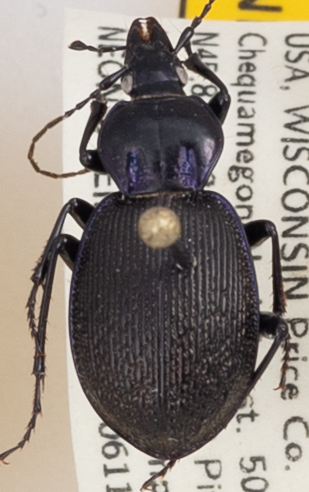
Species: Sphaeroderus stenostomus lecontei
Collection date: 2019-06-11
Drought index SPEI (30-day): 0.904
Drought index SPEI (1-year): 2.09
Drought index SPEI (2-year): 1.594